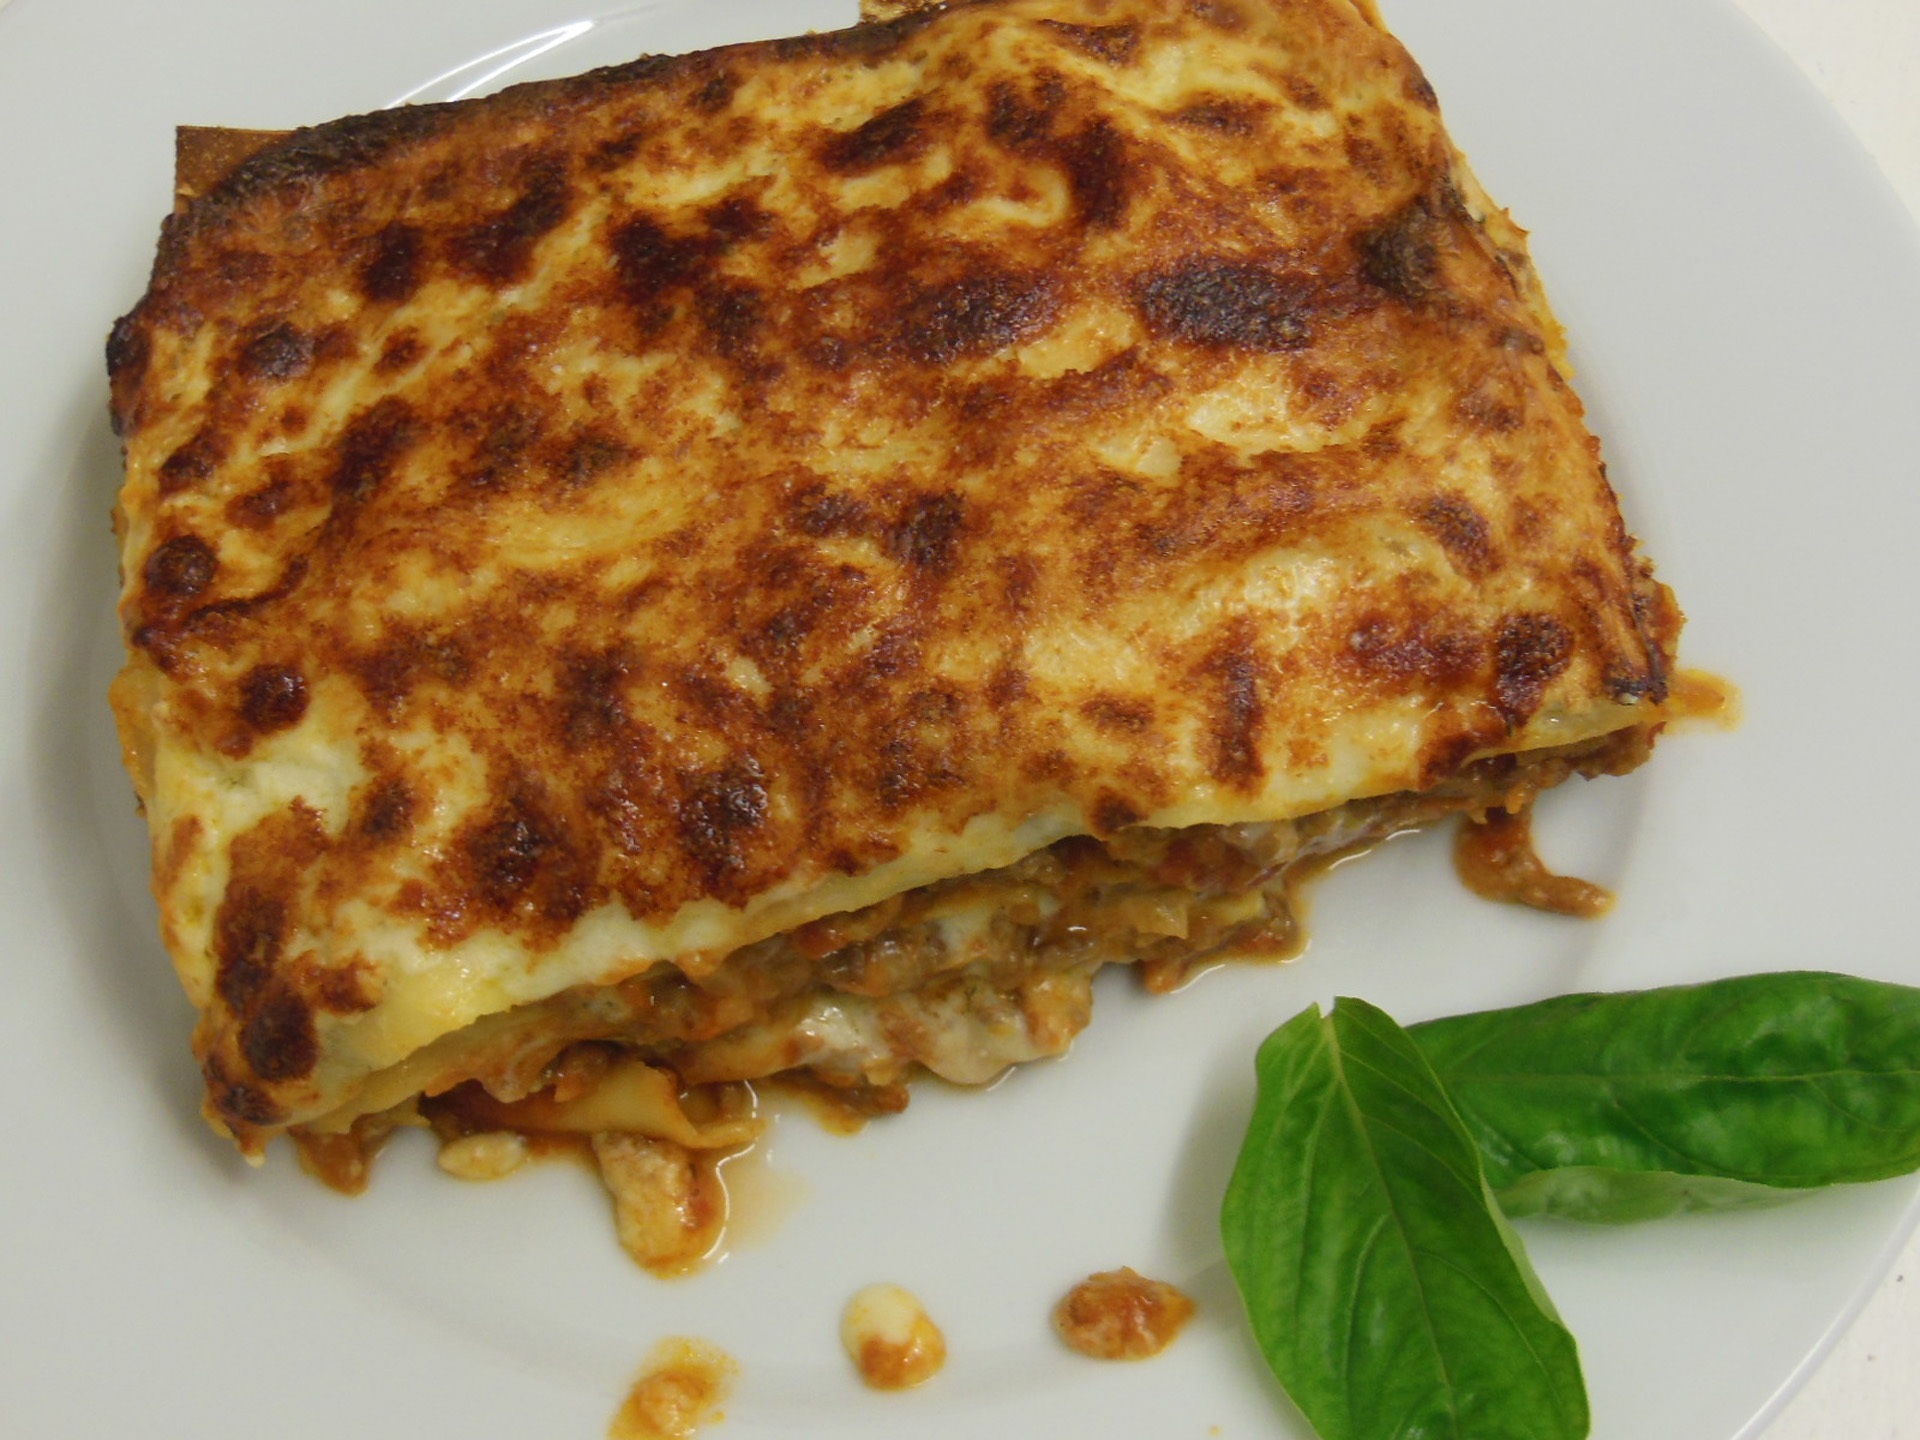
dish, meal, food, produce, breakfast, eat, cuisine, basil, cheese, vegetables, tomatoes, vegetarian food, mozzarella, italian food, lasagna, lasagne, european food, tortilla de patatas, moussaka, potato pancake, murtabak, pastitsio